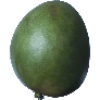
Label: mango